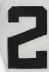
Number: 2